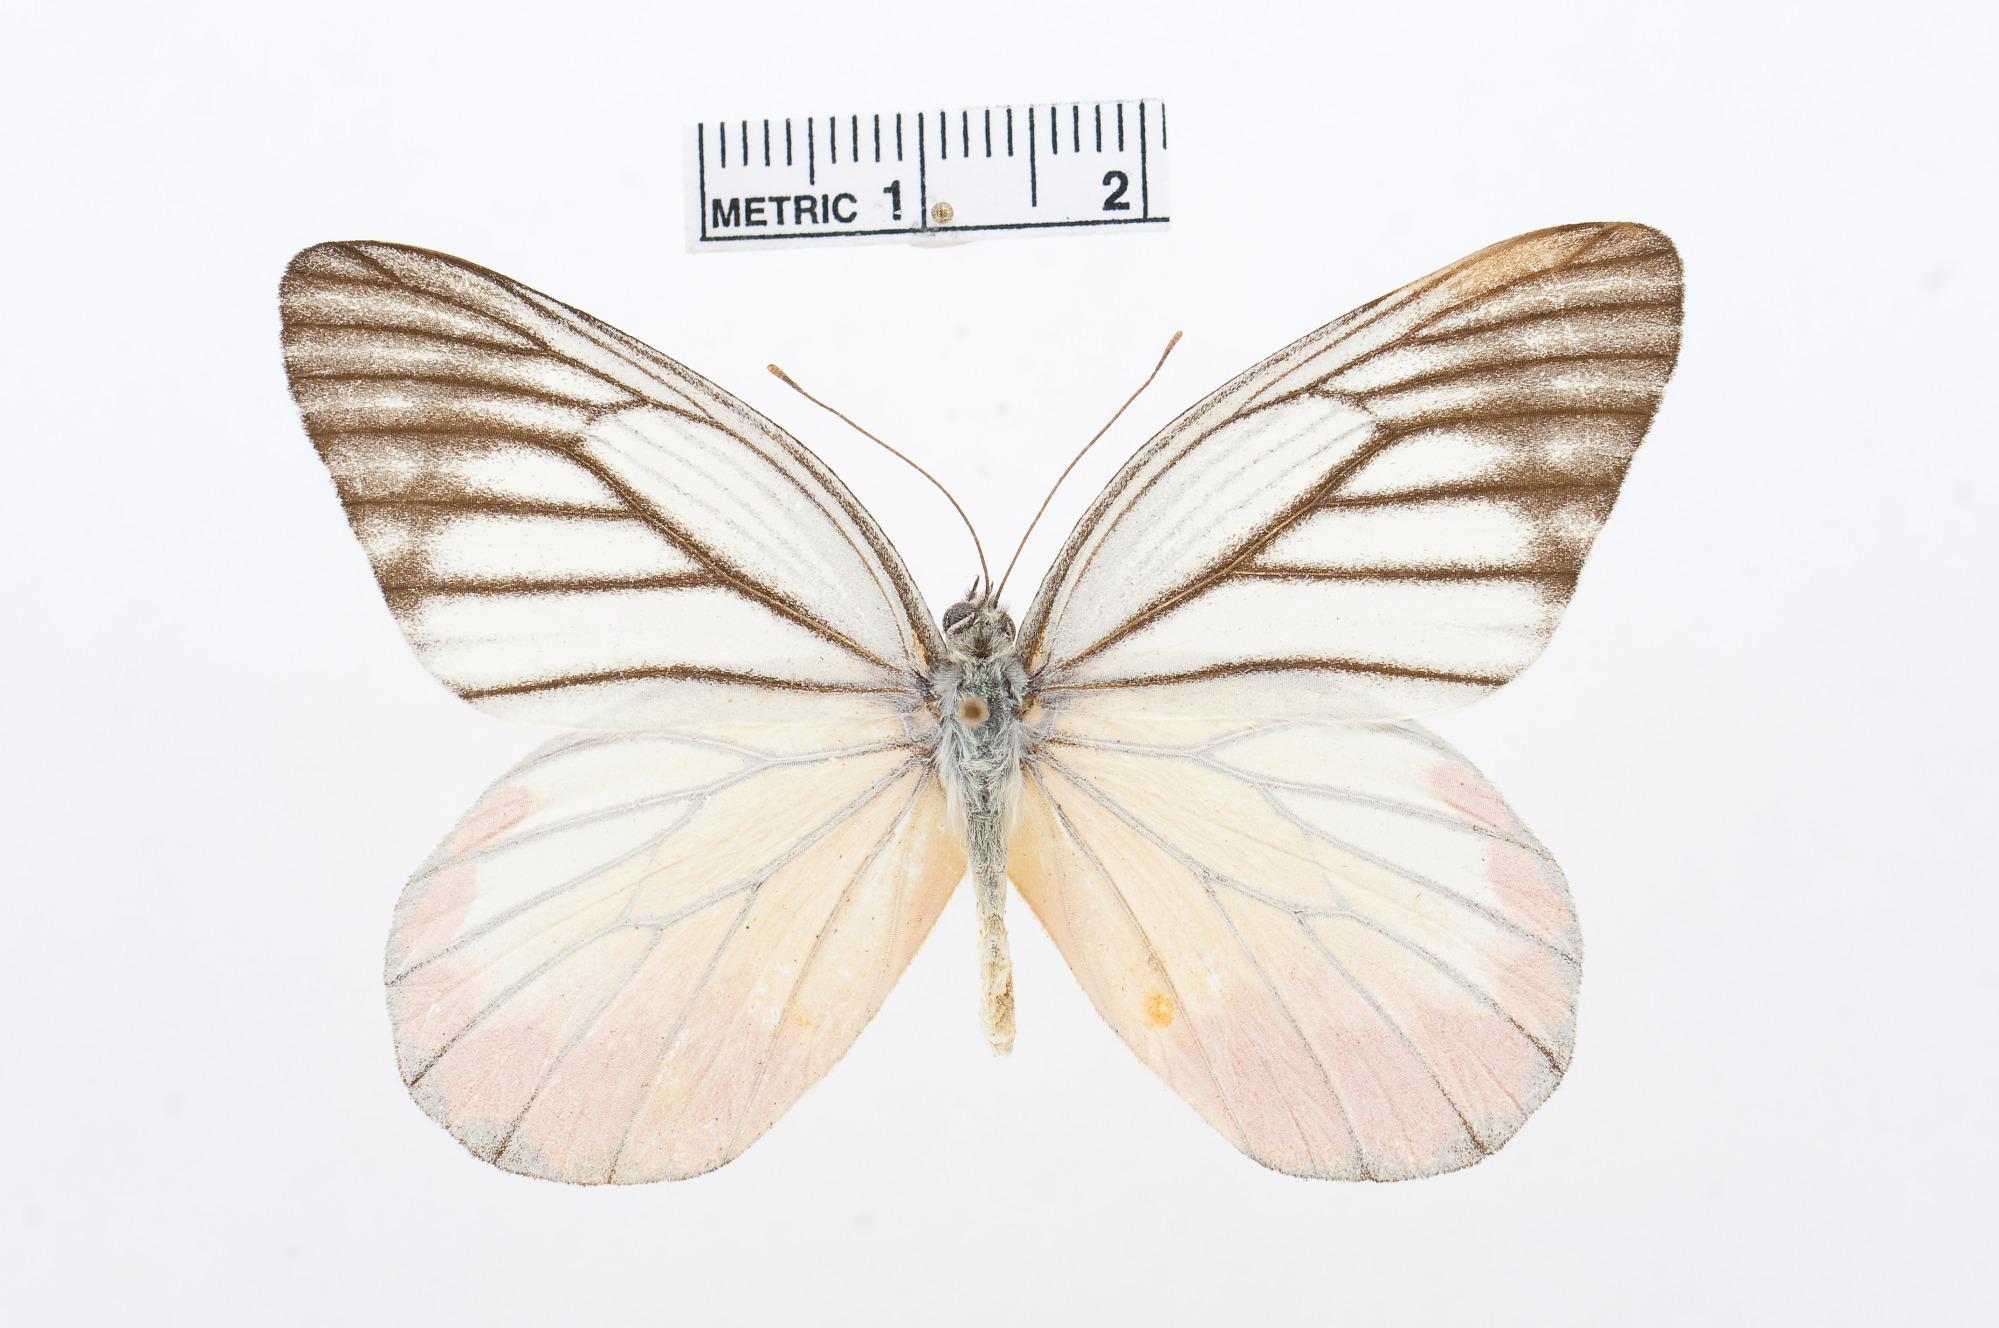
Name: Delias hyparete
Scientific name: Delias hyparete
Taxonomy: Animalia, Arthropoda, Hexapoda, Insecta, Lepidoptera, Pieridae, Pierinae